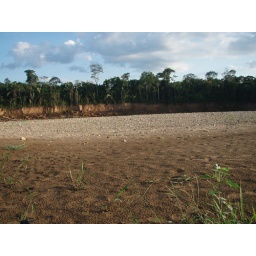
Our view of the clay lick. It was very loud! Lots of birds squawking and howler monkeys in the distance.